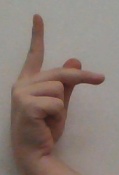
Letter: dha